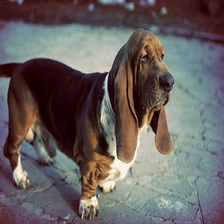
Species: dog
Breed: basset hound